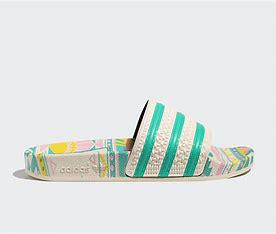
Brand: Adidas
Model: Arizona